Teuchitlán culture

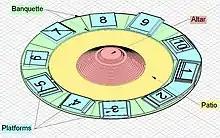
Color-coded schematic of a guachimonton indicating its various architectural features

Scholars have proposed several ideological or cosmological interpretations for the guachimontones. J. Charles Kelley. was the first to suggest that the ceramic models looted from shaft and chamber tombs depicting one to four house structures and a pole in the center space with a person perched on top may be a depiction of a version of the volador ceremony practiced in Mexico today. Some of these models depict two poles, one straight, and one curved, perhaps as a way to indicate motion. Christopher Beekman expanded upon this idea several decades later to support the volador idea and to suggest practices could include other pole ceremonies known elsewhere from Mesoamerica. Kelley also suggested that the altar of a guachimonton might represent an artificial mountain, a cosmologically significant feature to Mesoamerican beliefs. Mountains were where the gods dwelt, where water flowed from, and where one could find caves to the underworld. Shaft and chamber tombs may represent artificial caves with their location underground. Together, tombs, guachimontones, and a pole ceremony, depicts the Mesoamerican cosmology of an underworld, an earthly plane, and the heavens.